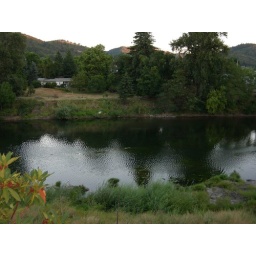
This is the view of the river we have outside our room window in Oregon.